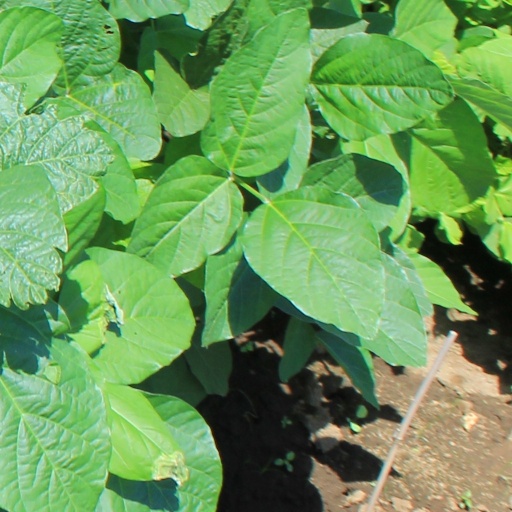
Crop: soybean